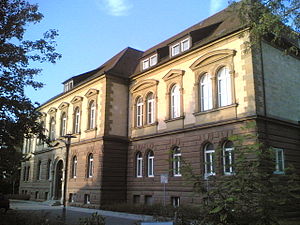
Hechingen / Bygningsværker
Hechingen er en lille by i den tyske delstat Baden-Württemberg. Hechingen ligger ved udkanten af Schwaben i landskabsplateauet Schwäbische Alb, cirka halvvejs mellem Stuttgart og Schweiz.